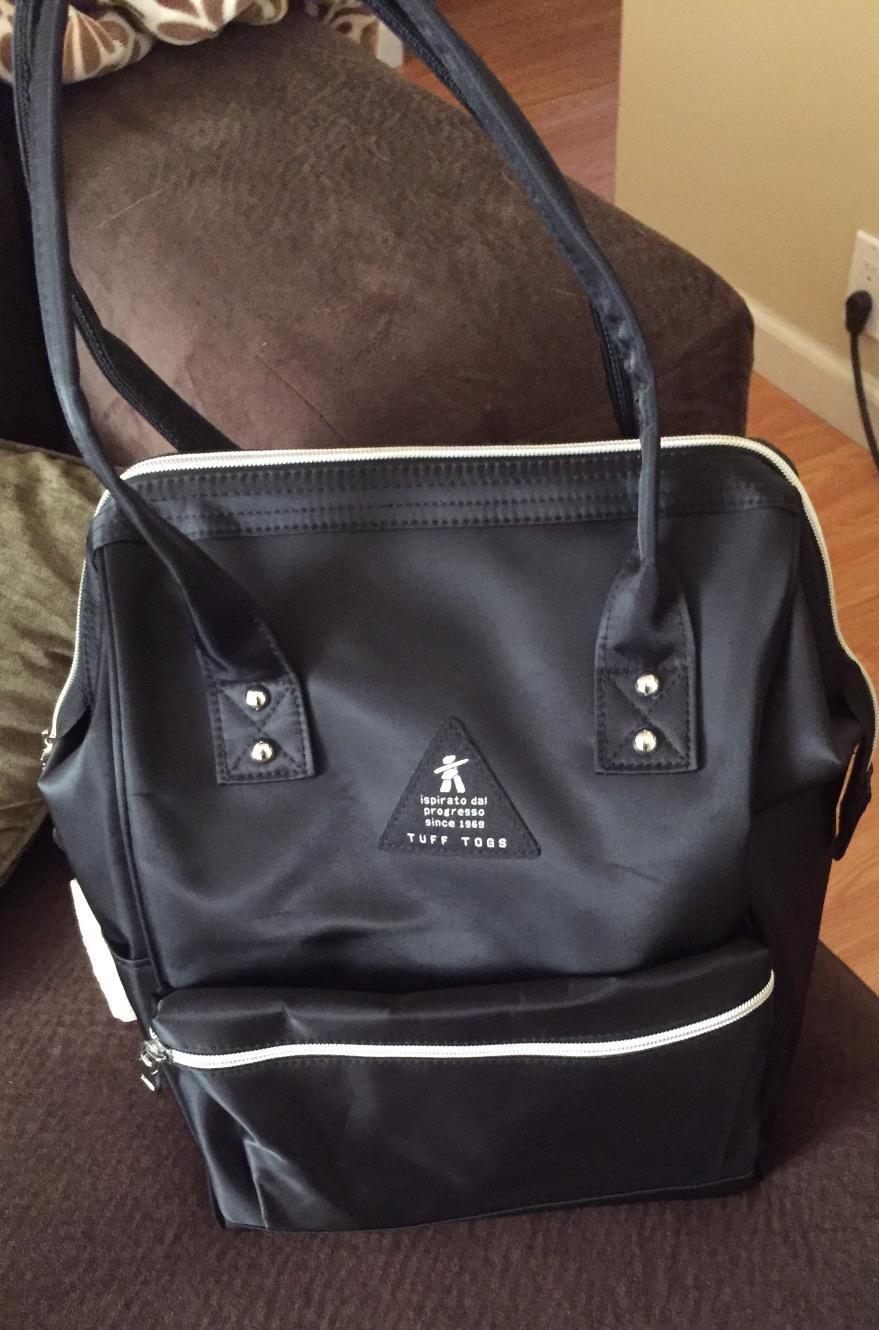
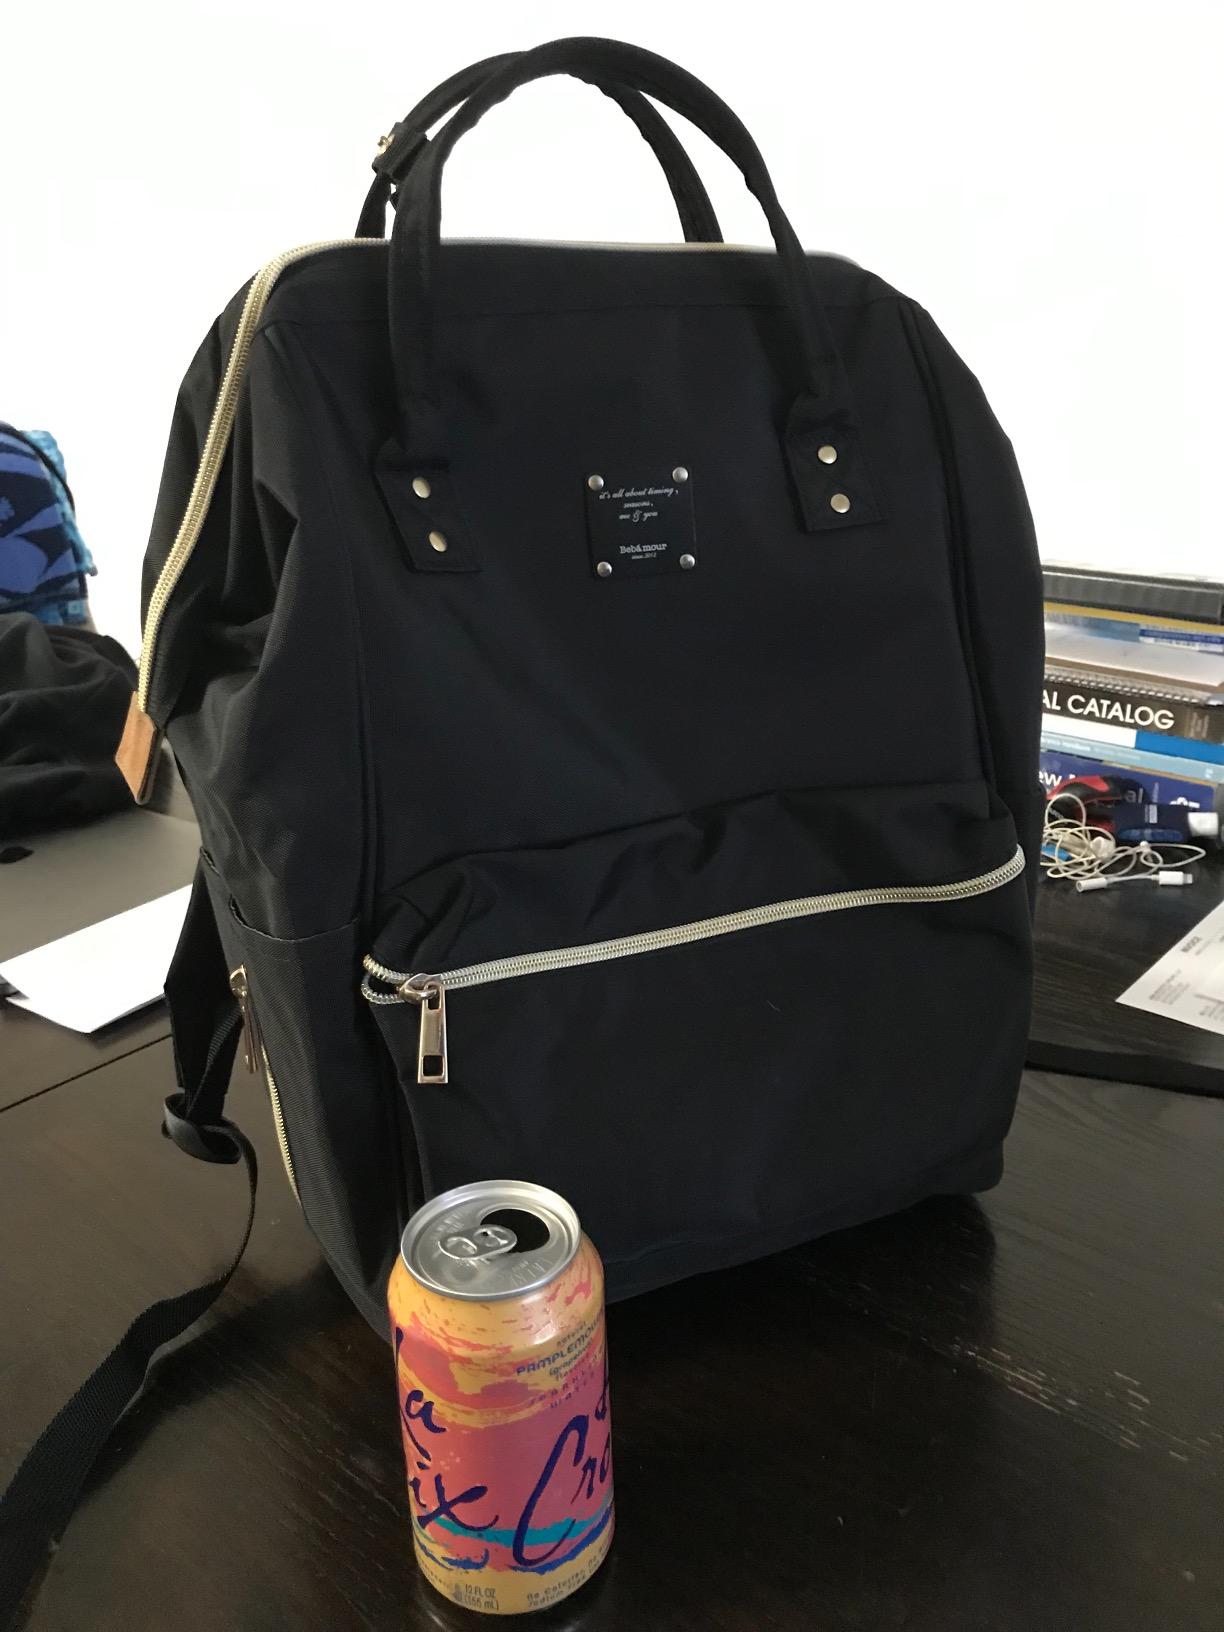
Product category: bag
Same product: no